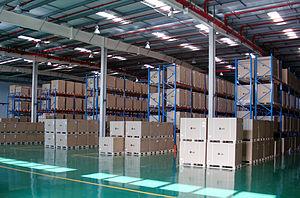
Pantos Logistics est une entreprise de logistique mondiale dont le siège se situe à Séoul en Corée du Sud. Pantos Logistics est aujourd'hui la première entreprise de logistique en Corée et l'un des plus importants prestataires logistiques 3PL d'Asie.